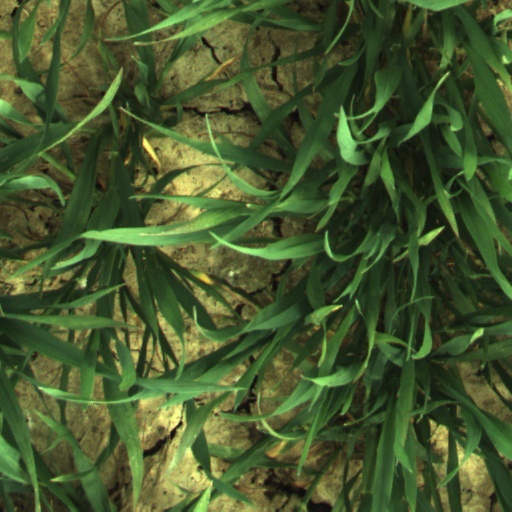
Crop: wheat